Santa Rosa de Lima Parish Church (Santa Rosa, Laguna)

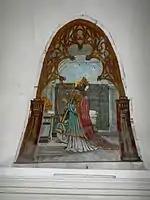
An image of King David on the ceiling of the choir loft

Mariano Perlas Sr., an indigenous Santa Rosa painter in the early 20th century, was inspired to paint the church's ceiling by Andres Tejedor (Oct. 1916 – Feb. 1926), a Spanish priest of the Dominican Order. The paintings were quite popular between 1923 and 1960. Saint Roch, the four evangelists, the Coronation, and the Assumption of the Blessed Virgin were among the paintings.